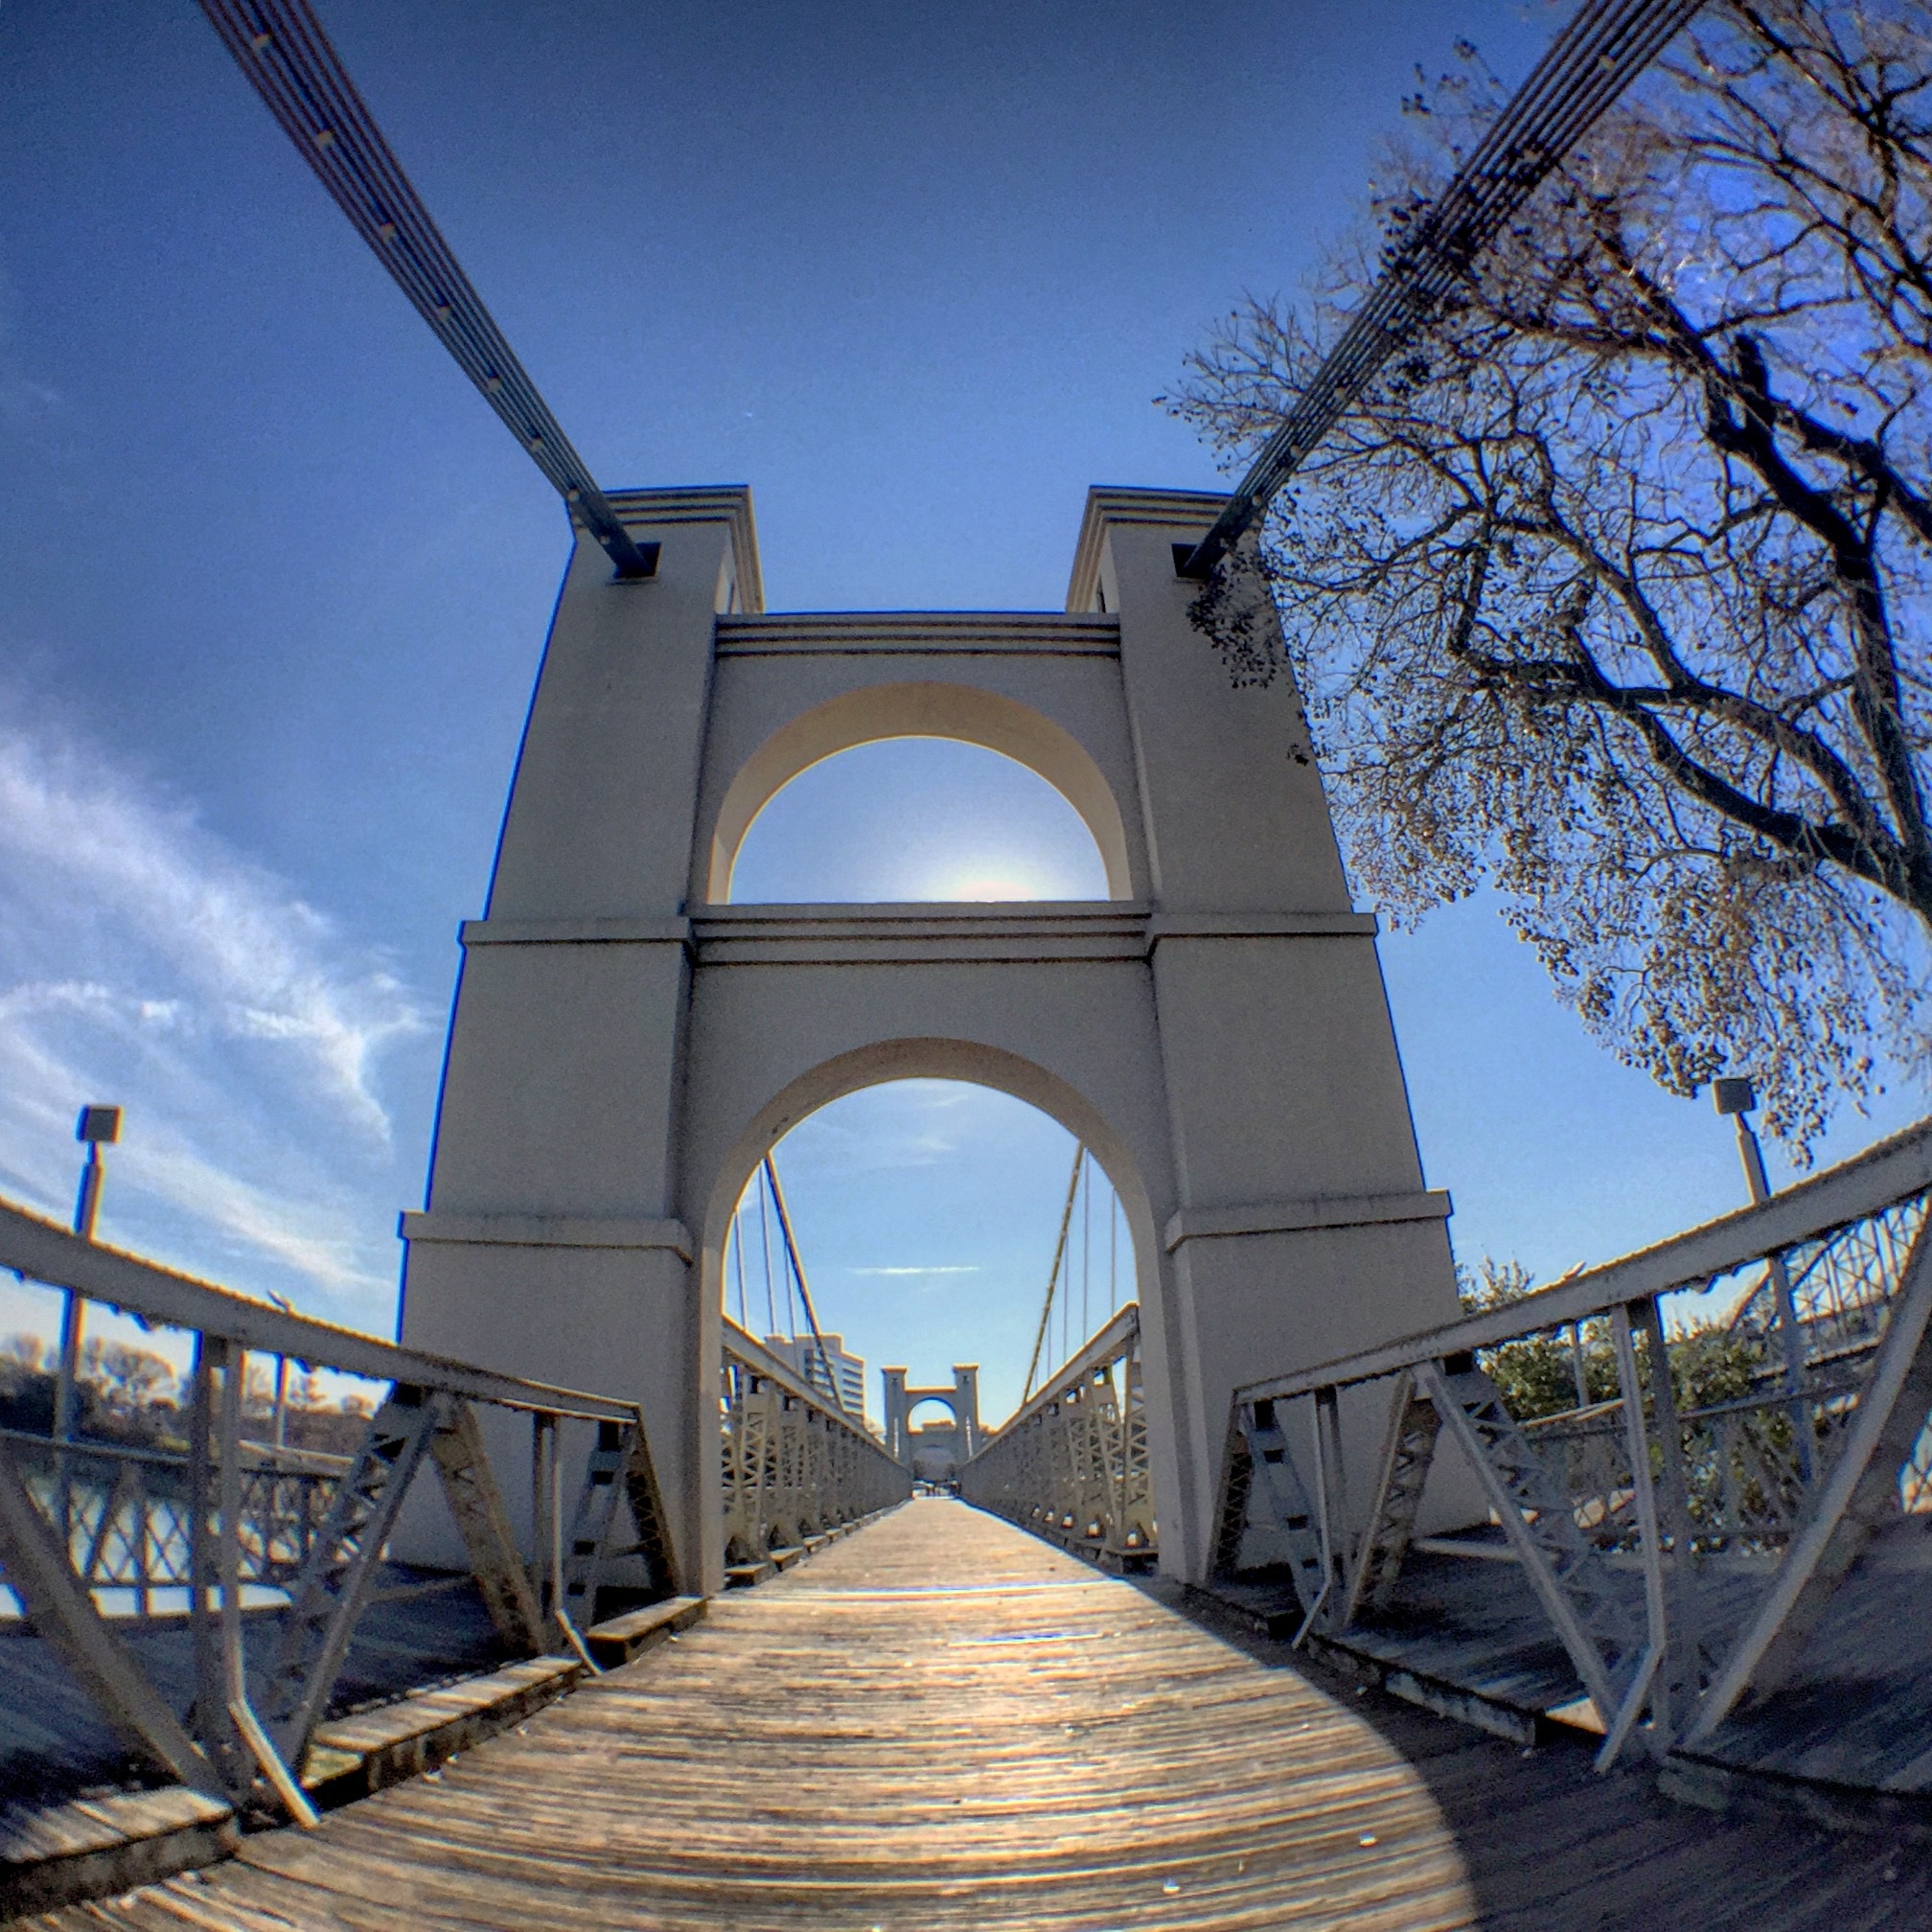
tree, water, nature, outdoor, architecture, structure, sky, bridge, building, travel, suspension bridge, arch, america, landmark, tourism, fisheye, truss bridge, girder bridge, fixed link